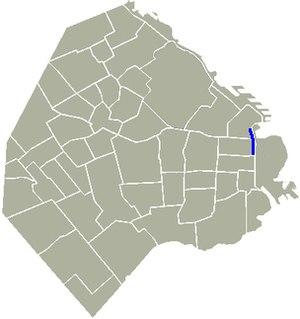
L'Avenida Leandro N. Alem est une importante avenue de Buenos Aires, capitale de l'Argentine. Elle a un parcours nord-sud reliant la Plaza Colón à la Plaza General San Martín. Elle parcourt ainsi la zone orientale du quartier de San Nicolás et de ce qu'on appelle la City de Buenos Aires.